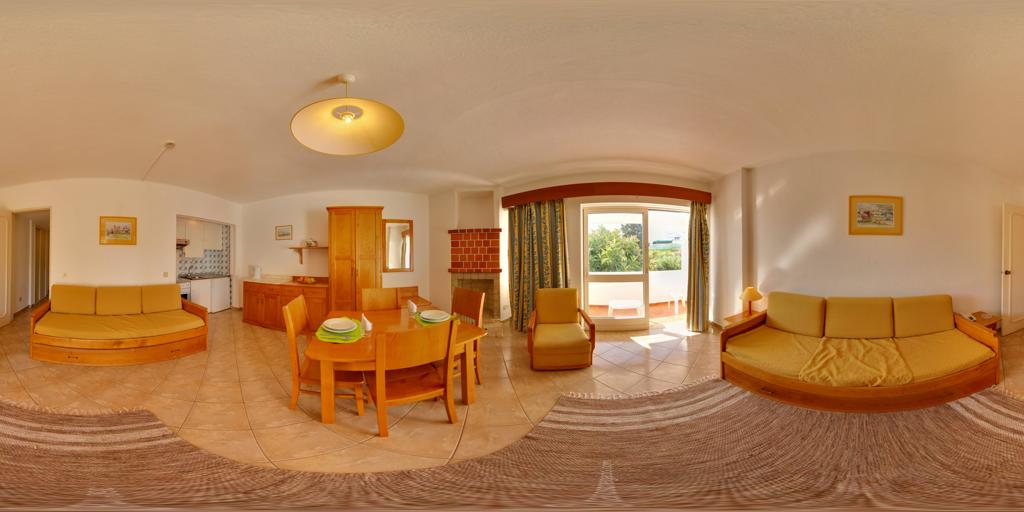
Referred object: Yellow chair in front of the curtain

Referred object: the round ceiling lamp